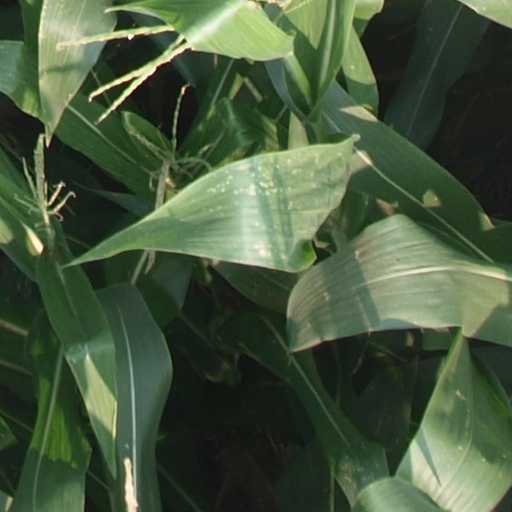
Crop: maize; corn